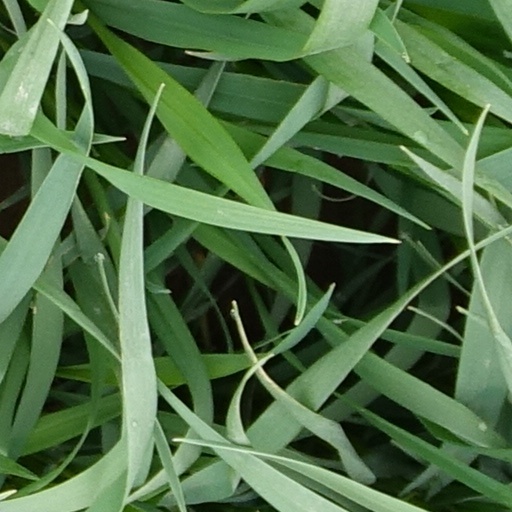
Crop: wheat